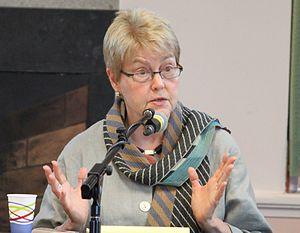
Charlotte Bunch est une autrice et militante féministe américaine. Elle est directrice et fondatrice du Center for Women's Global Leadership à l'université Rutgers de New Brunswick. Elle est également professeure émérite du département des études sur les femmes et le genre de la même université.